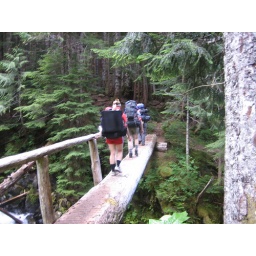
super scary bridge above river